Bank of Alamo

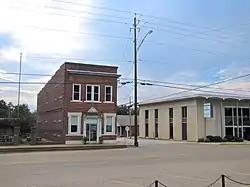

The Bank of Alamo, at 103 S. Bells St. in Alamo, Tennessee, is a two-story brick building with limestone trim. It was listed on the National Register of Historic Places in 1986.